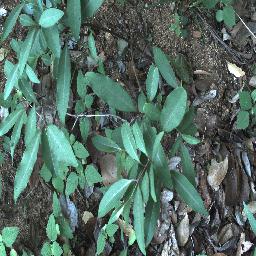
Label: rubber_vine